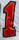
Number: 1